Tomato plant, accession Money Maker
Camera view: vertical (180 deg); turntable rotation: 240 degrees
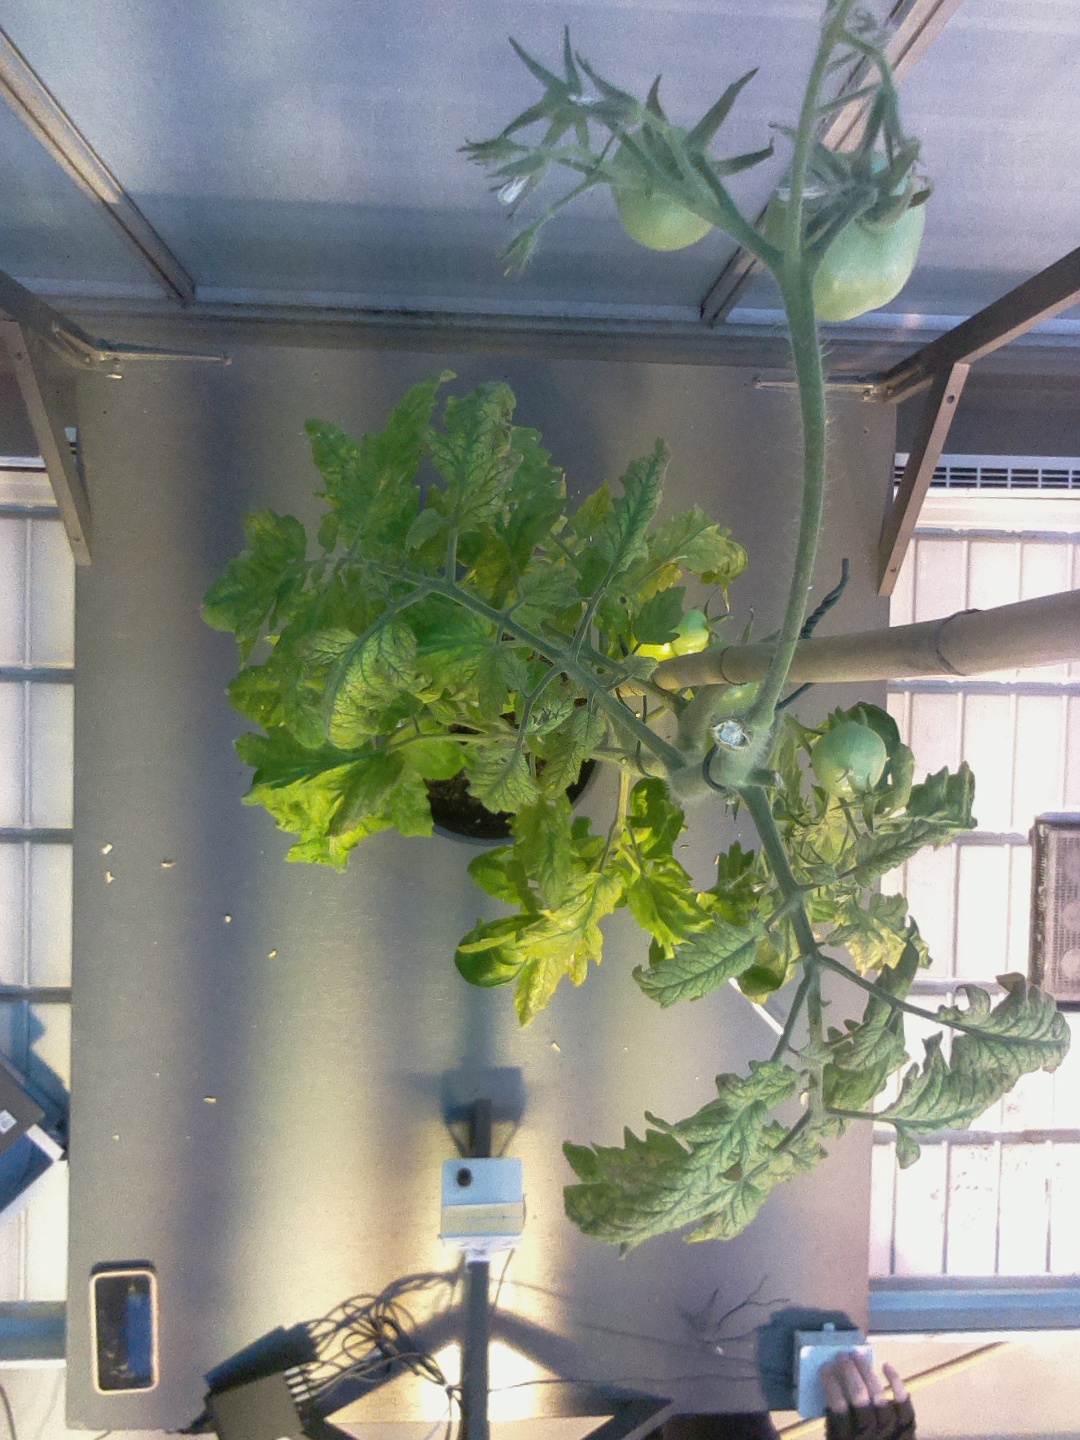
BBCH growth stage 79: 90% -100% of final fruit size